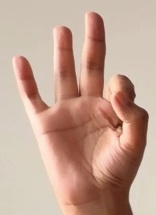
ASL sign: 9